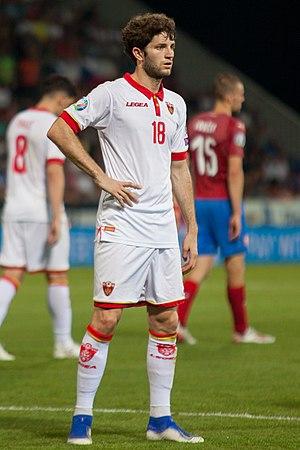
Nebojša Kosović est un joueur professionnel international monténégrin évoluant au poste de milieu de terrain.